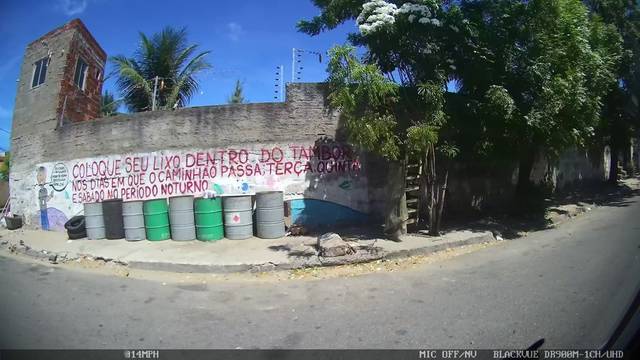
Region: Brazil
Coordinates: -3.73, -38.543